Netherbrae

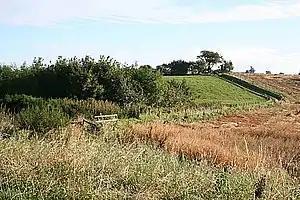

Netherbrae is an area of farmland and small crofts in Aberdeenshire, Scotland. It is approximately north of Turriff and south-east of Macduff, and is just off the main A98 road.